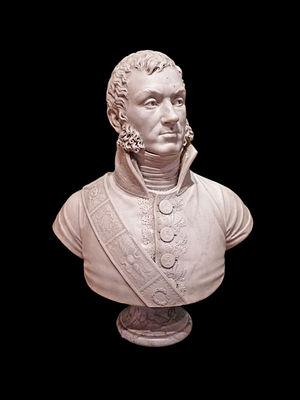
François [Le] Masson